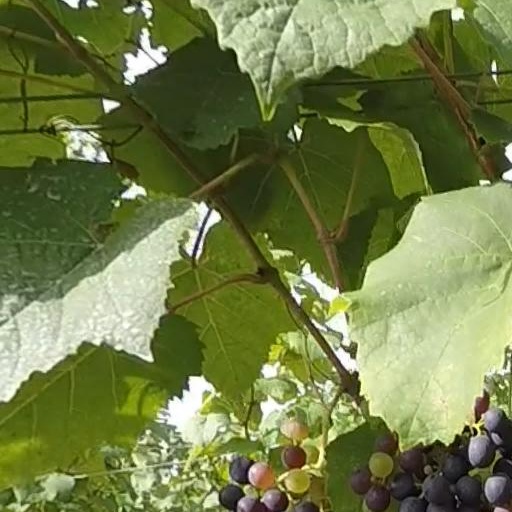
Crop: grape